2015 Zambian presidential election

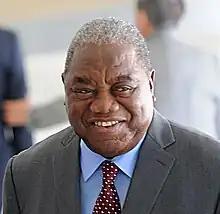
Former President Rupiah Banda

As president of the MMD, Mumba declared himself the party's candidate for the presidency. However, following former President Banda's interest in seeking the presidency, the MMD National Executive Committee, 38 of the 55 members being present, unanimously voted to suspend Mumba from the party presidency and adopt Banda as its presidential candidate. Following this meeting on 18 November 2014, MMD national secretary Muhabi Lungu stated that Mumba had disregarded party organs, namely the NEC, and committed gross misconduct. Mumba contested this decision, stating that he was the legitimately elected leader of the party and was not elected to keep the seat warm for President Banda's future candidacy.